Premakeerthi de Alwis

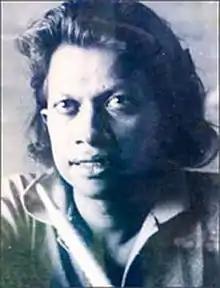

Samaraweera Mudalige Don Premakeerthi de Alwis (3 June 1947 – 31 July 1989 as ), popularly known as Premakeerthi de Alwis, was a Sri Lankan radio and television broadcaster and lyricist. Considered as an iconic figure in Sri Lankan radio television history, he was assassinated during the 1987–89 JVP Insurrection at the age of 42 by armed movement of Janatha Vimukthi Peramuna (JVP). Court Case